Destruction of country houses in 20th-century Britain

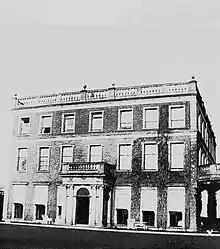
Belvoir House, Newtownbreda, Belfast, the former seat of the Viscounts Dungannon and latterly the Barons Deramore, was demolished in 1961 by the Northern Ireland Forest Service.

The Ancient Monuments Protection Act 1882 was the first serious attempt in Britain to catalogue and preserve ancient British monuments. While the Acts failed to protect any country houses, the Ancient Monuments Protection Act 1900 provided one important factor which saved many monuments of national importance by making provision for owners of ancient monuments (on list of the 1882 catalogue) to enter into agreement with civil authorities whereby the property was placed under public guardianship.